Al-Hakim bi-Amr Allah

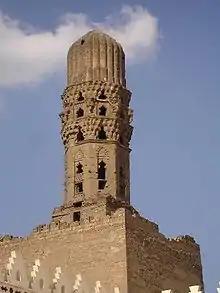
al-Hakim Mosque

Al-Hakim's most rigorous and consistent opponent was the Abbasid Caliphate in Baghdad, which sought to halt the influence of Ismailism. This competition led to the Baghdad Manifesto of 1011, in which the Abbāsids claimed that the line al-Ḥākim represented did not legitimately descend from 'Alī. His diplomatic and missionary vehicle was the Ismā'īlī "da'wah" "Mission", with its organizational power center in Cairo.